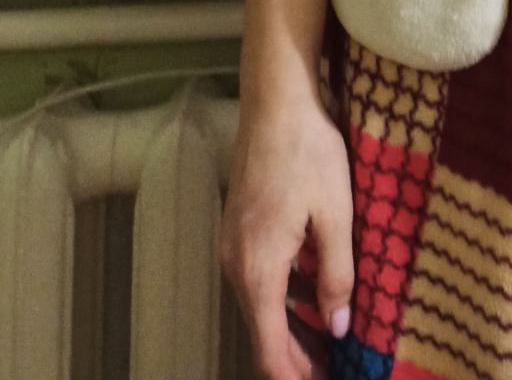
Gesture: no_gesture